NFL Tour

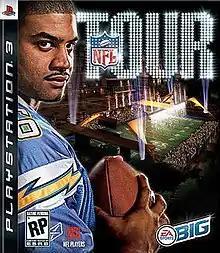
PlayStation 3 Cover

NFL Tour is an arcade football video game. It was released on January 8, 2008. It was developed by EA Tiburon and published by Electronic Arts under the EA Sports BIG division of EA Sports, which is also responsible for such titles as "SSX", "NBA Street", "NFL Street", and the "FIFA Street" games. The game could be considered a successor to the "NFL Street" franchise, but it was converted to the new hardware (PlayStation 3 / Xbox 360). Trey Wingo from ESPN is the game's voice announcer.